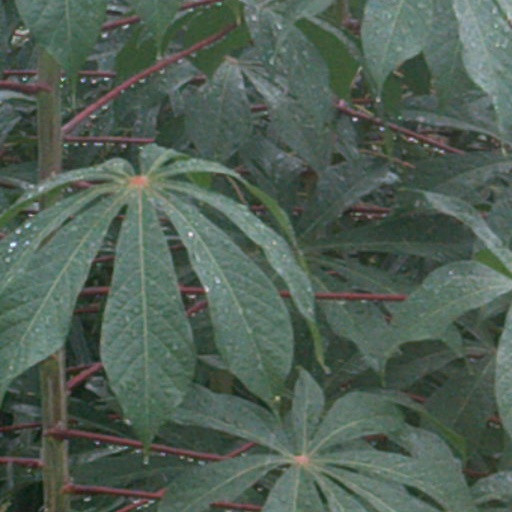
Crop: cassava